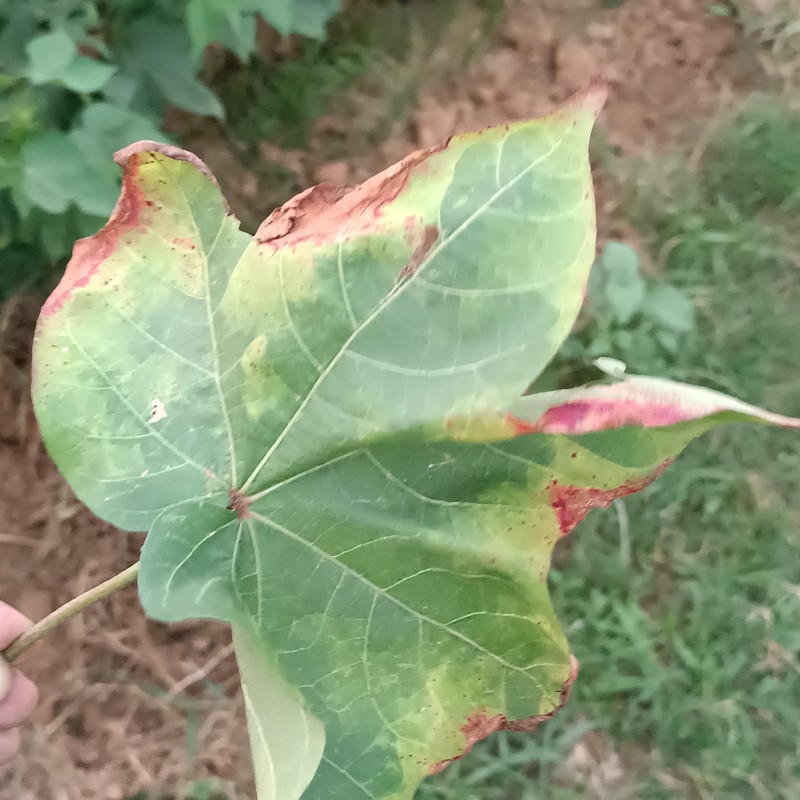
Label: Leaf Redding